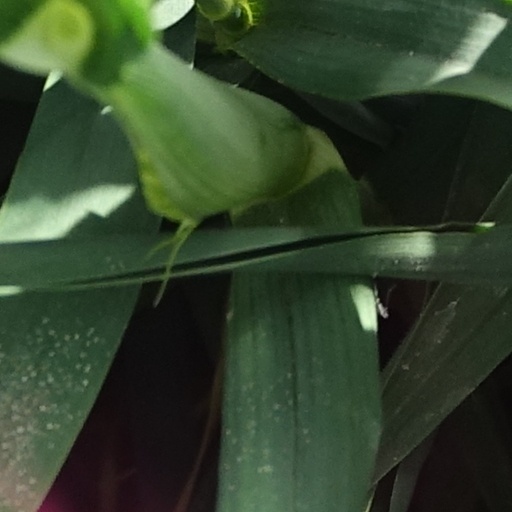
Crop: wheat